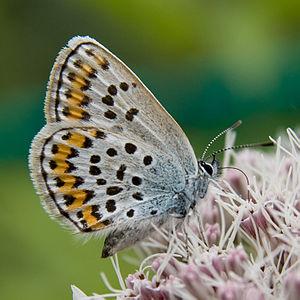
Plebejus est un genre holarctique de lépidoptères de la famille des Lycaenidae et de la sous-famille des Polyommatinae.